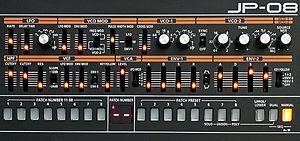
Le Jupiter-8 est un synthétiseur de type analogique polyphonique 8 voix conçu par la société Roland.